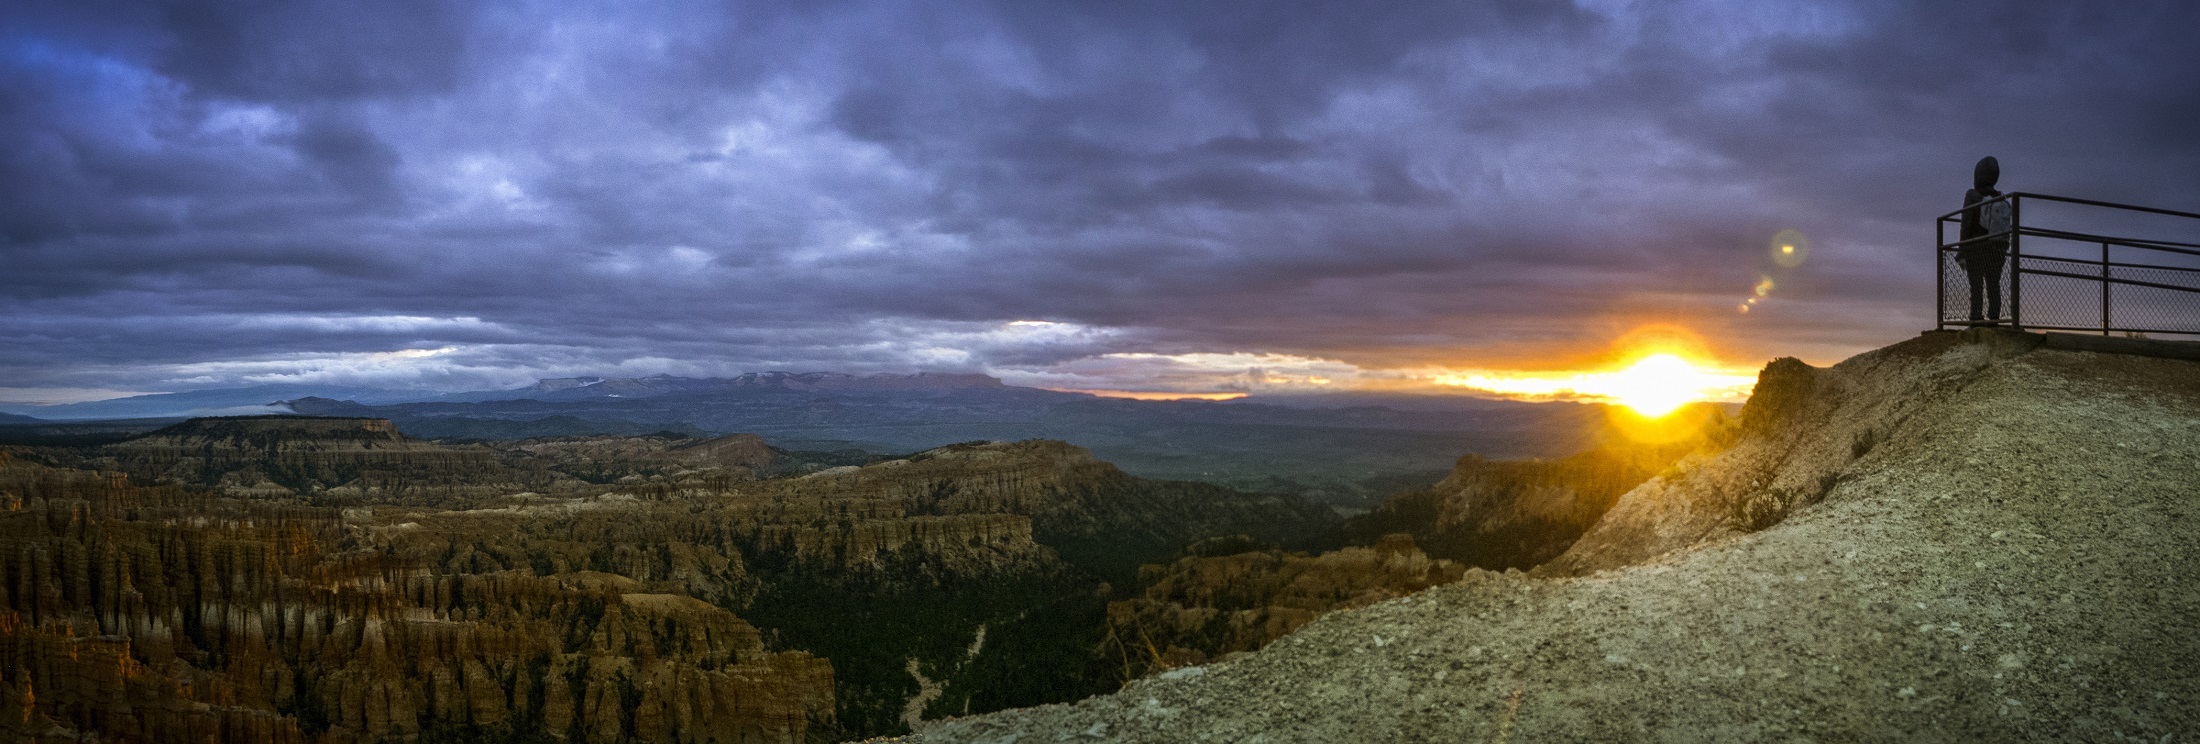
landscape, tree, rock, horizon, wilderness, person, mountain, cloud, sky, sunrise, sunset, sunlight, morning, hill, desert, view, dawn, atmosphere, sandstone, mountain range, panorama, looking, evening, scenic, usa, colorful, highland, national park, erosion, clouds, geology, alps, utah, bryce canyon, early, phenomenon, meteorological phenomenon, computer wallpaper, inspiration point, mount scenery